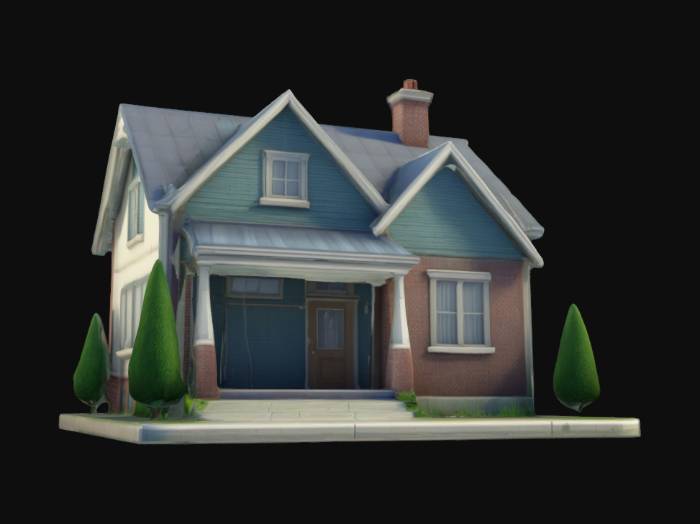
미적 점수 (1~10점): 1